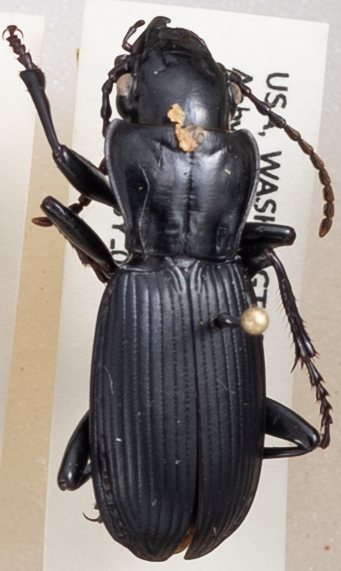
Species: Pterostichus lama
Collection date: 2019-08-06
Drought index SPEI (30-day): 0.03
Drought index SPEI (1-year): -2.09
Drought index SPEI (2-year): -2.09